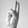
ASL letter: U